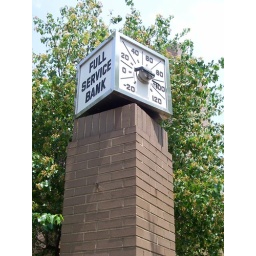
A neat cube-shaped sign on top of a brick column in Bellefontaine, Ohio.